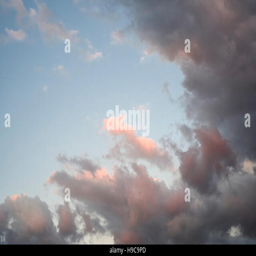
red clouds in the sky